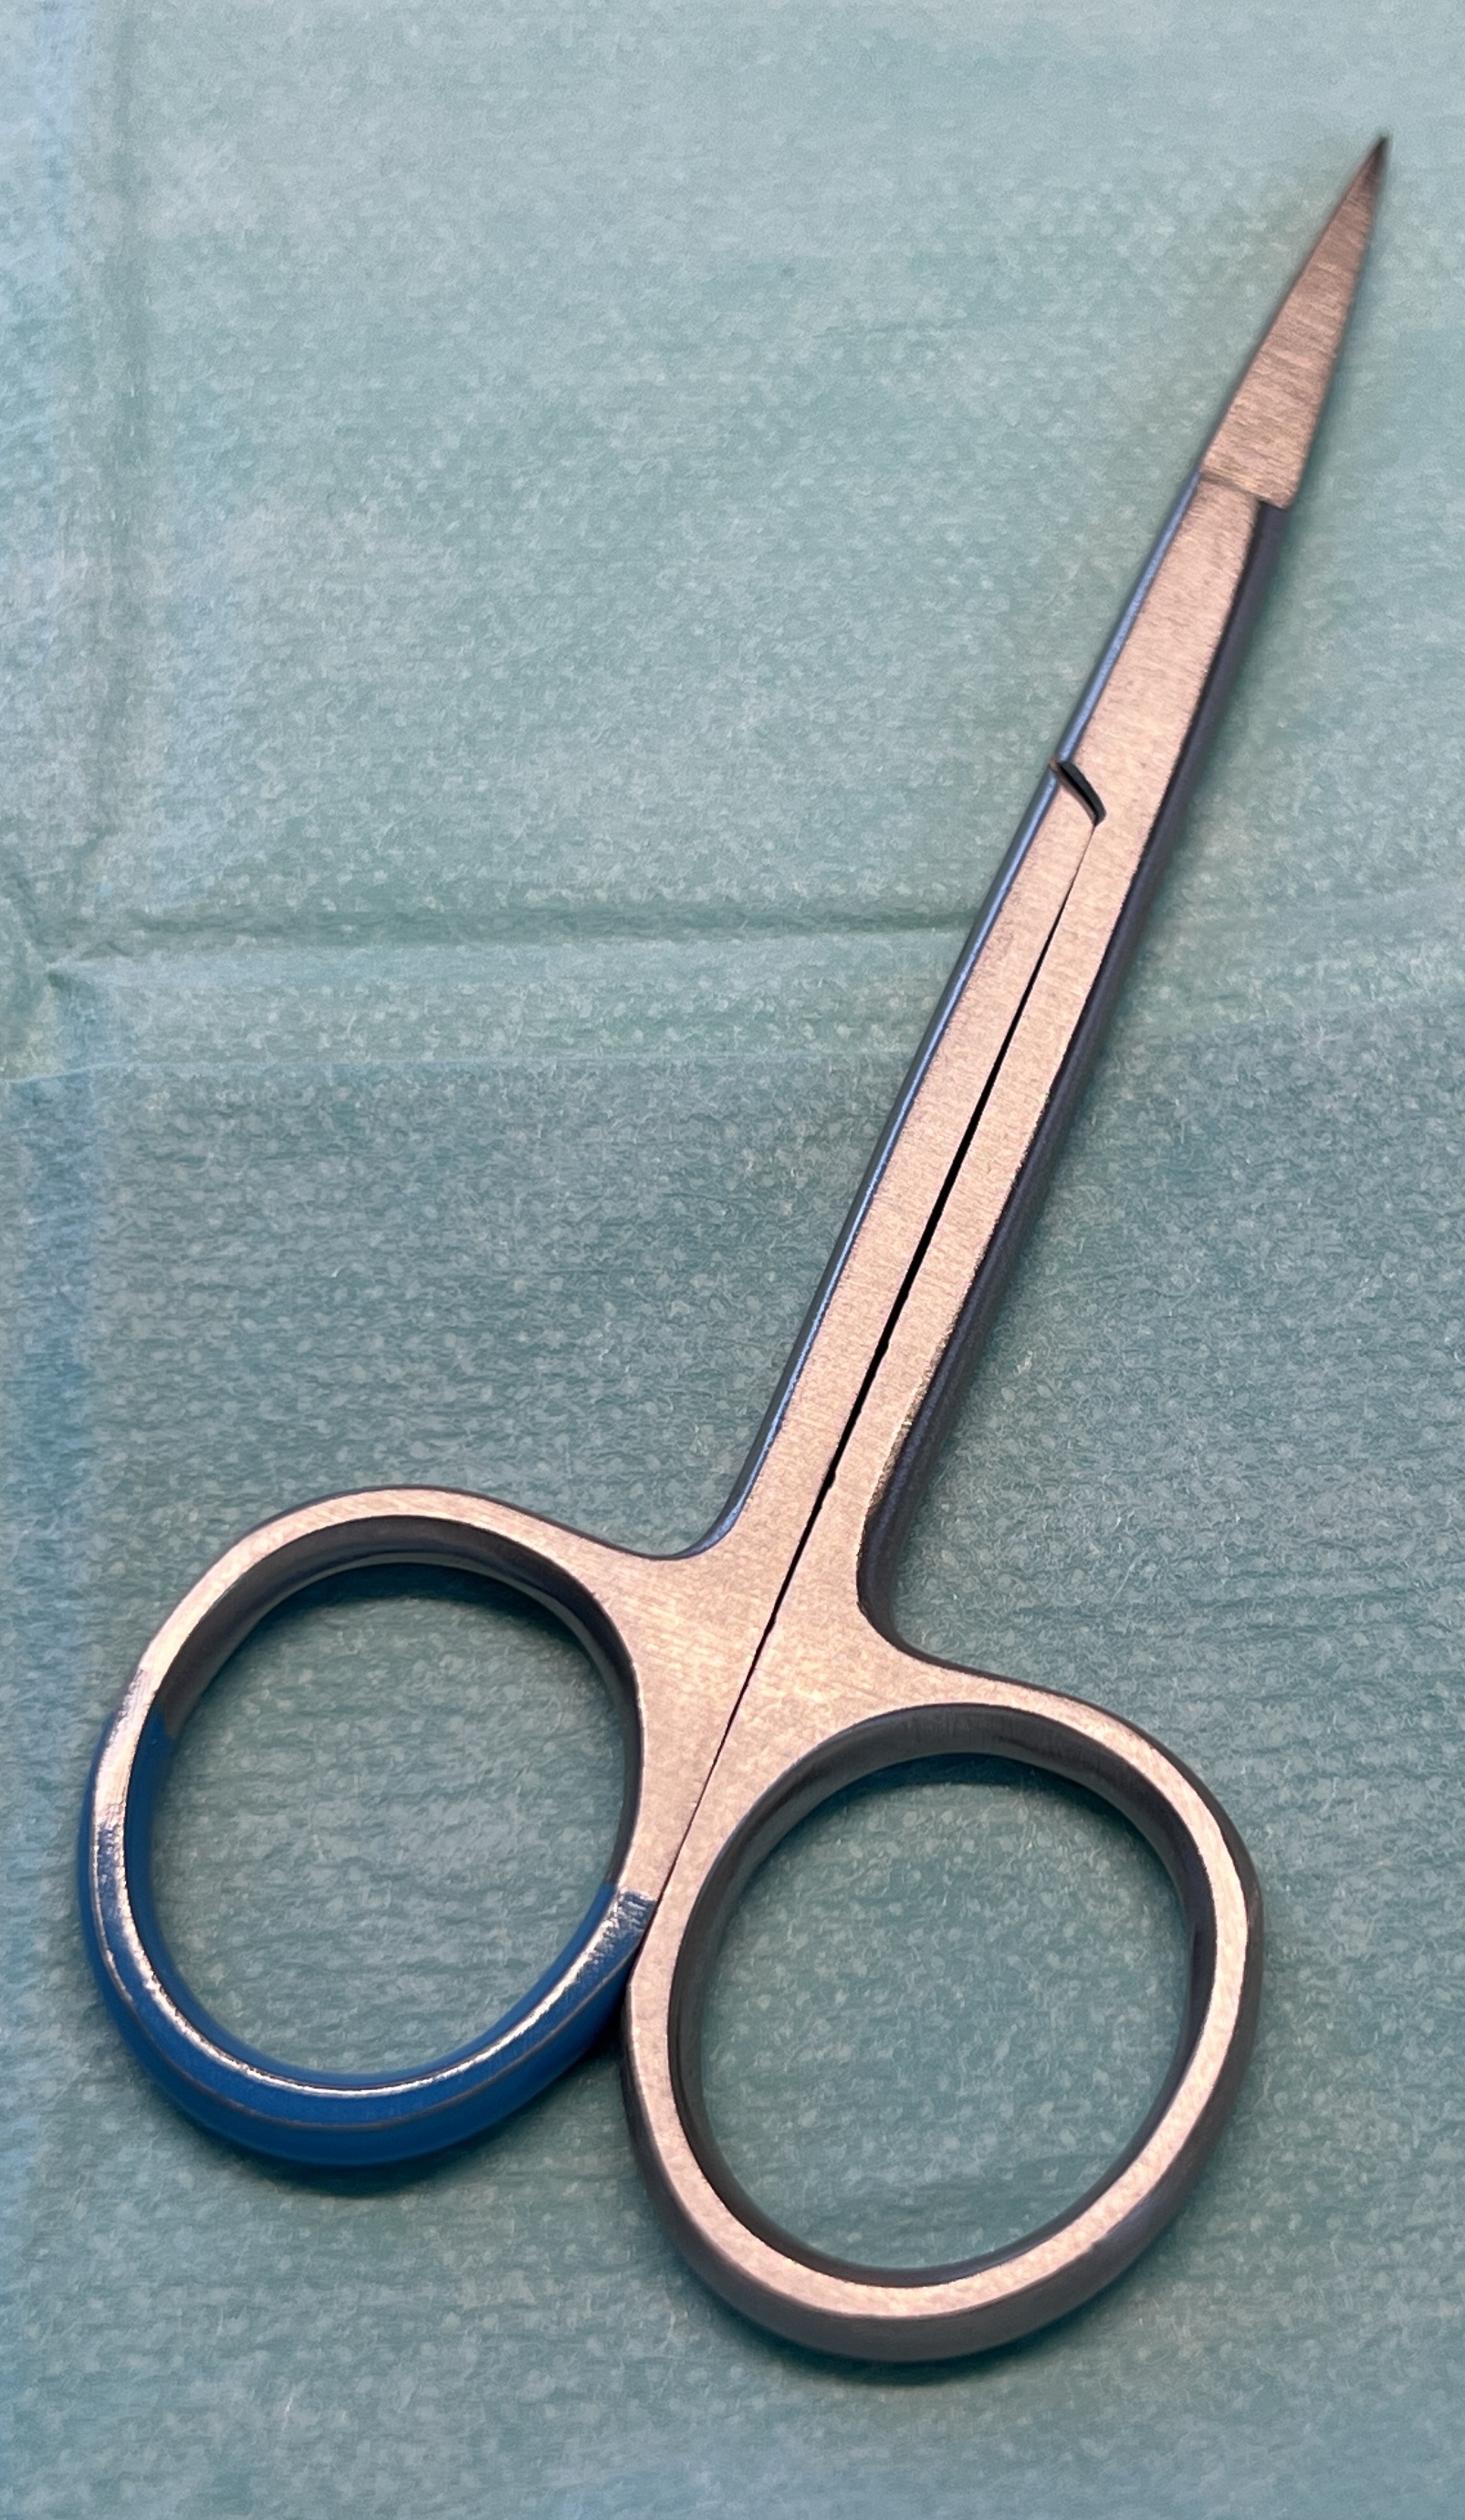
Hinged instrument state: closed